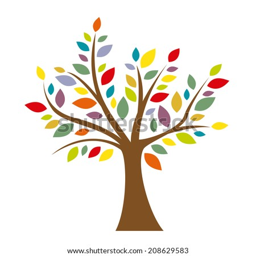
colorful tree isolated on a white background , vector illustration #